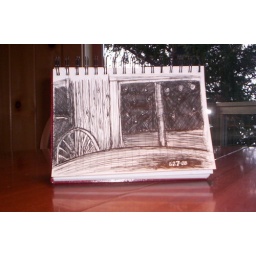
It's a perfect depiction of the scene from the kitchen table at night, done in pen.